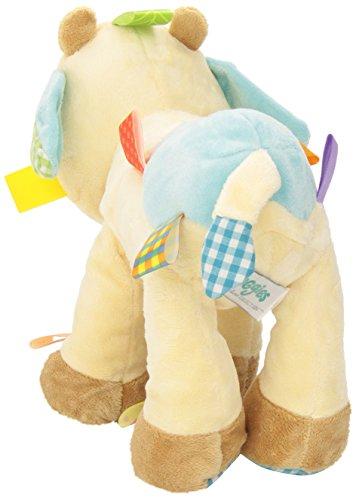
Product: Mary Meyer Taggies Casey Plush Toy, Cow
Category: Toys & Games | Stuffed Animals & Plush Toys | Plush Figures
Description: Taggies Casey Cow Soft Toy.
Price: $23.99